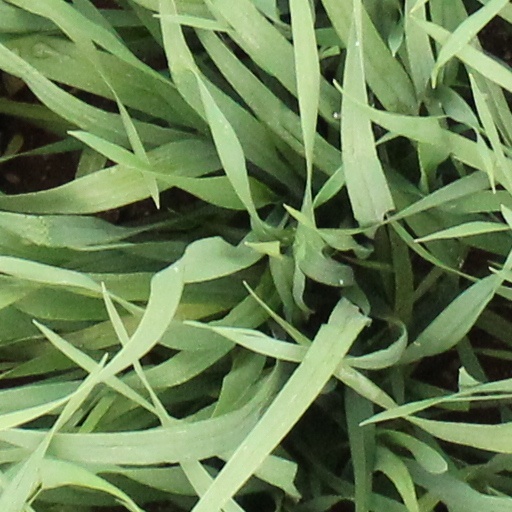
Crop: wheat